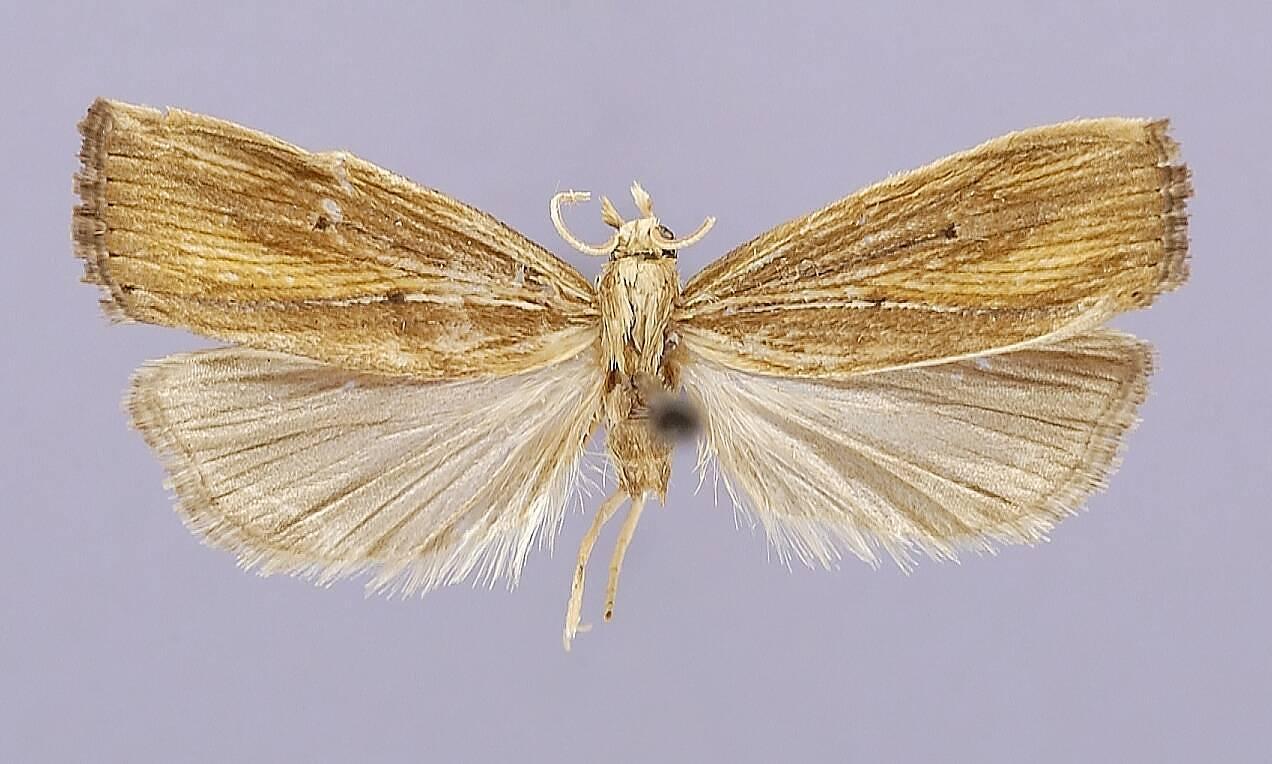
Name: Xubida minorella
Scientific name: Xubida minorella Schaus
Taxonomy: Animalia, Arthropoda, Insecta, Lepidoptera, Pyralidae
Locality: Volcan Santa Maria, [Not Stated], Quetzaltenango, Guatemala
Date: June